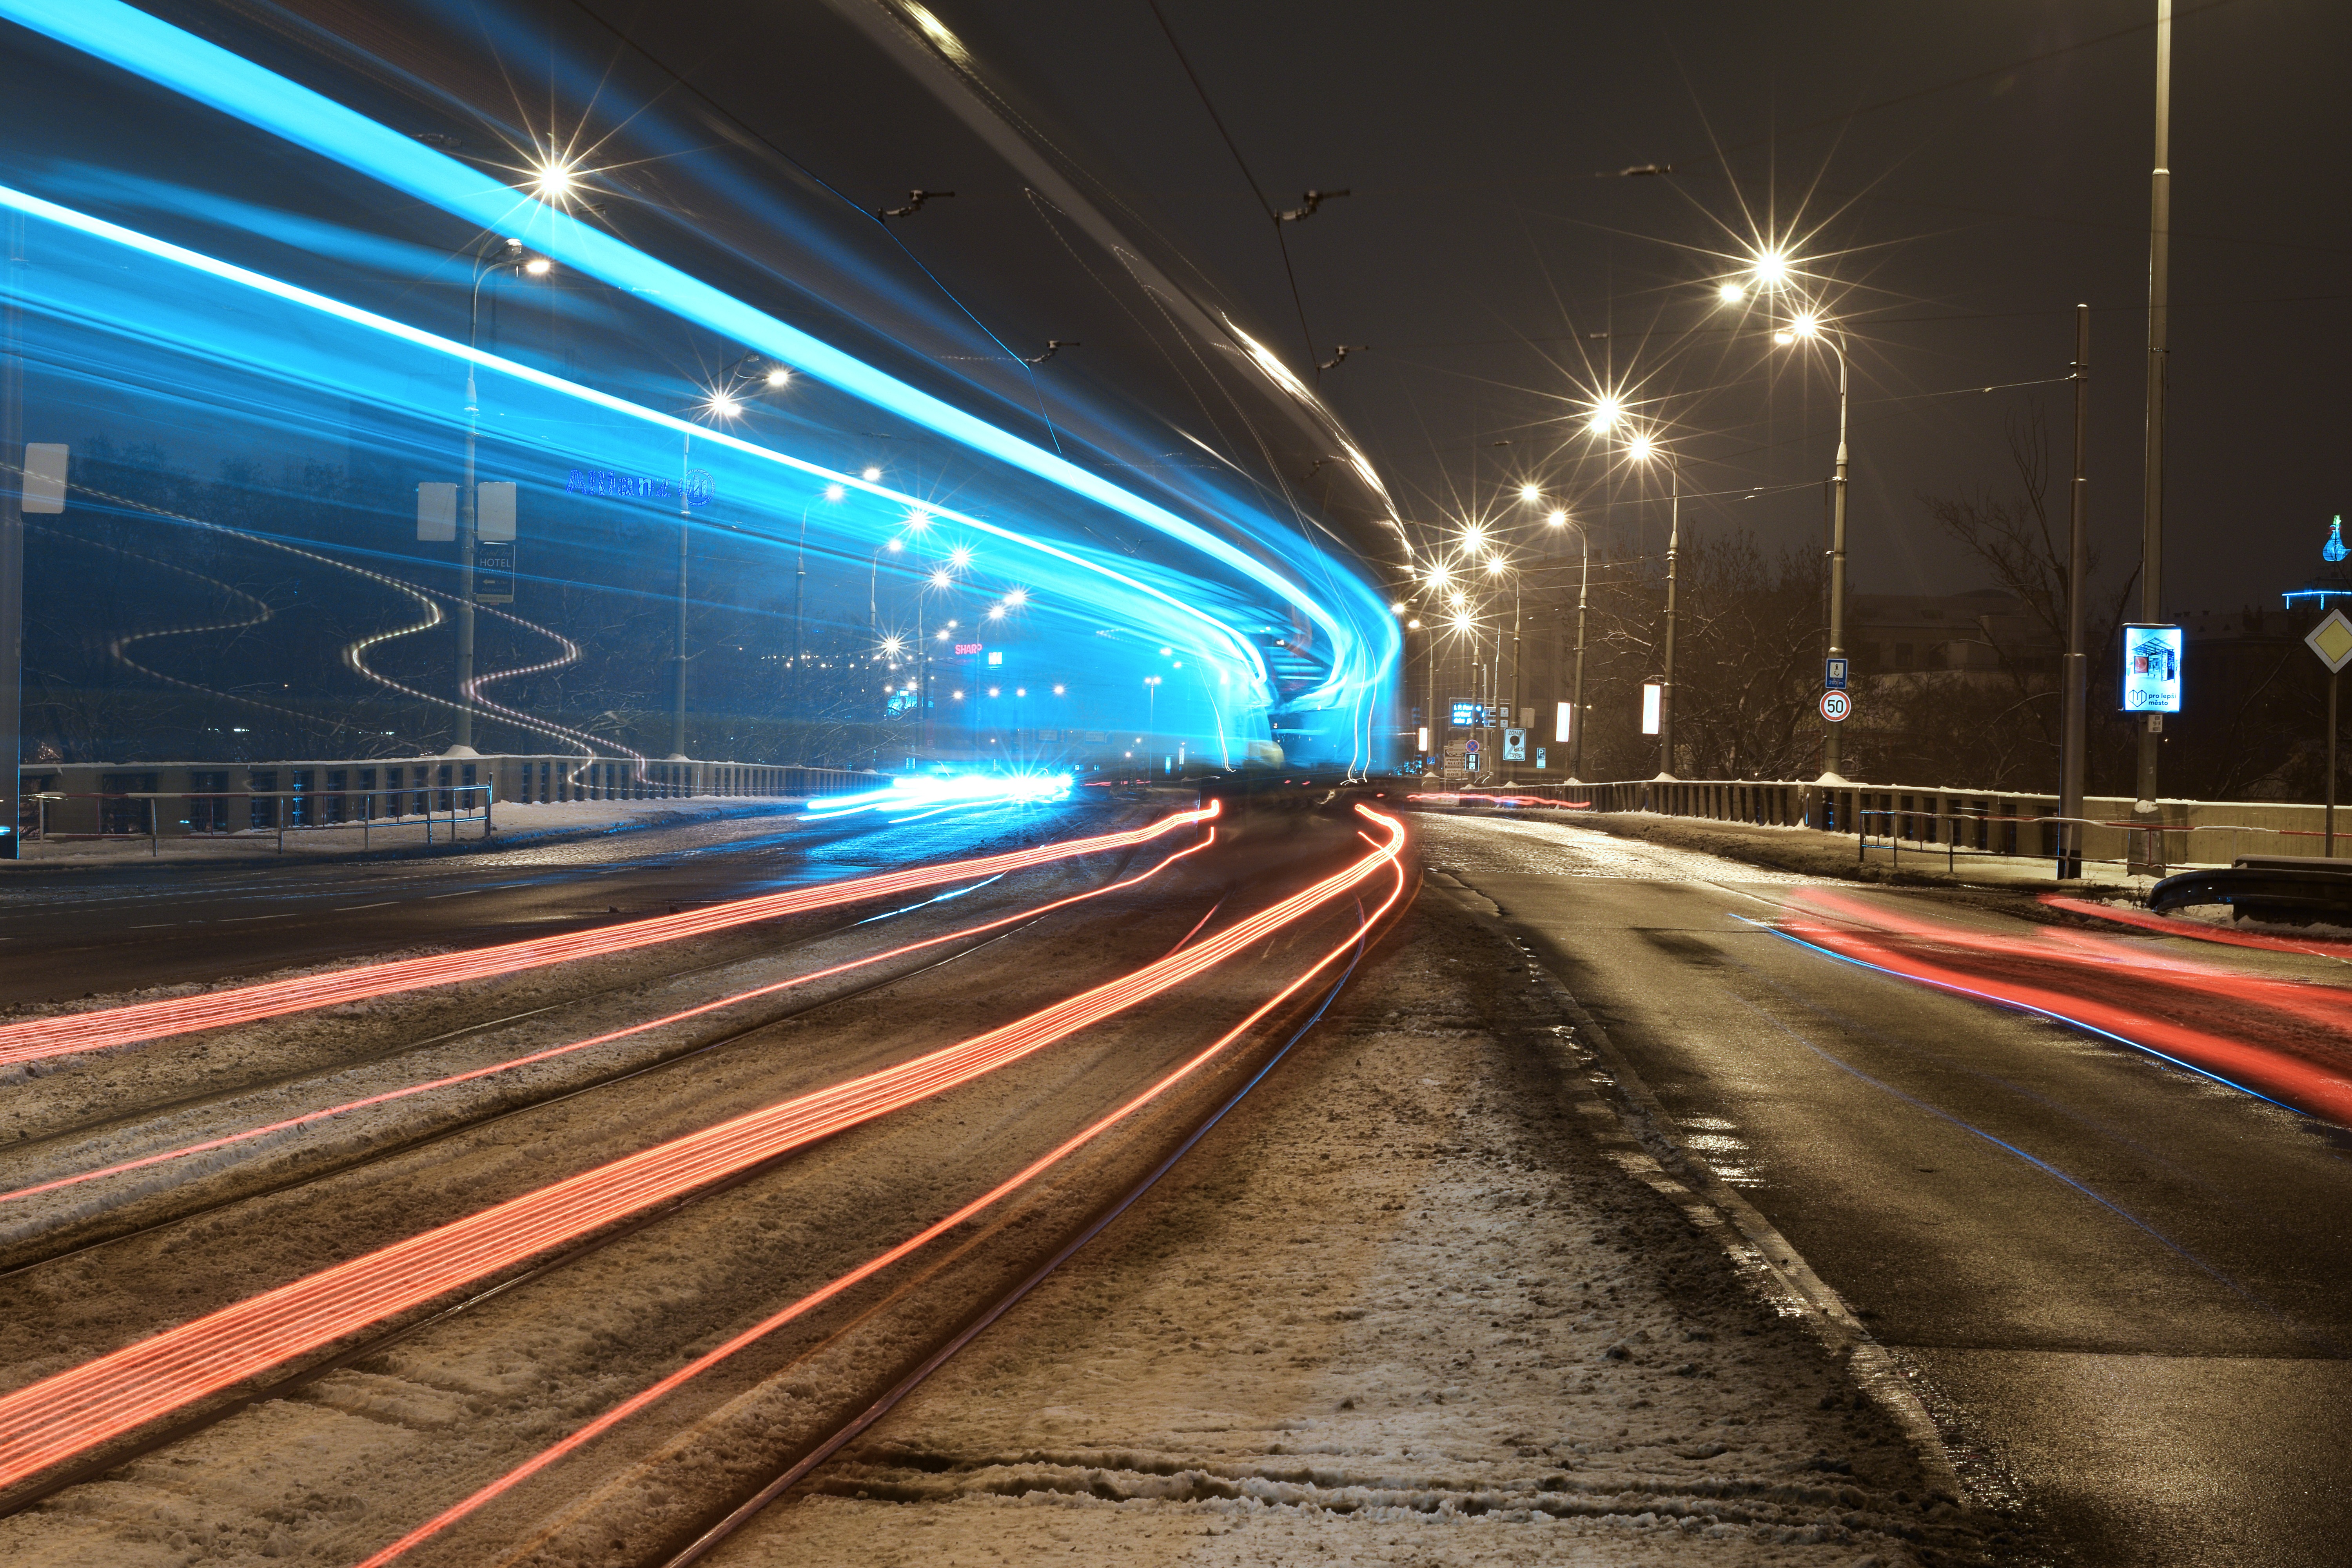
winter, track, night, train, tram, transport, vehicle, prague, lane, public transport, lights, infrastructure, metropolitan area